Kumbasaram

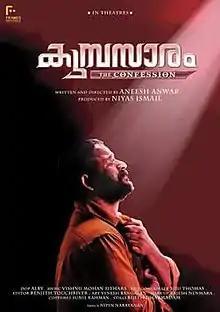

Kumbasaram: The Confession is a 2015 Indian Malayalam thriller film written and directed by Aneesh Anwar, starring Jayasurya, Honey Rose, Vineeth and Priyanka. The film features music composed by Vishnu Mohan Sithara. The music label was Muzik247. The film deals with the unexpected tragedies that befall the family of an autorickshaw driver. The movie is an unofficial remake of Serbian film Klopka with few little changes. It released on 22 May 2015.